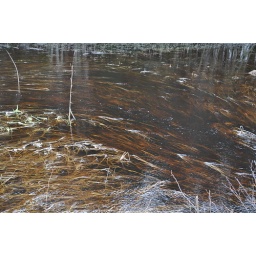
Nice colours in the running water where is a lot of grass